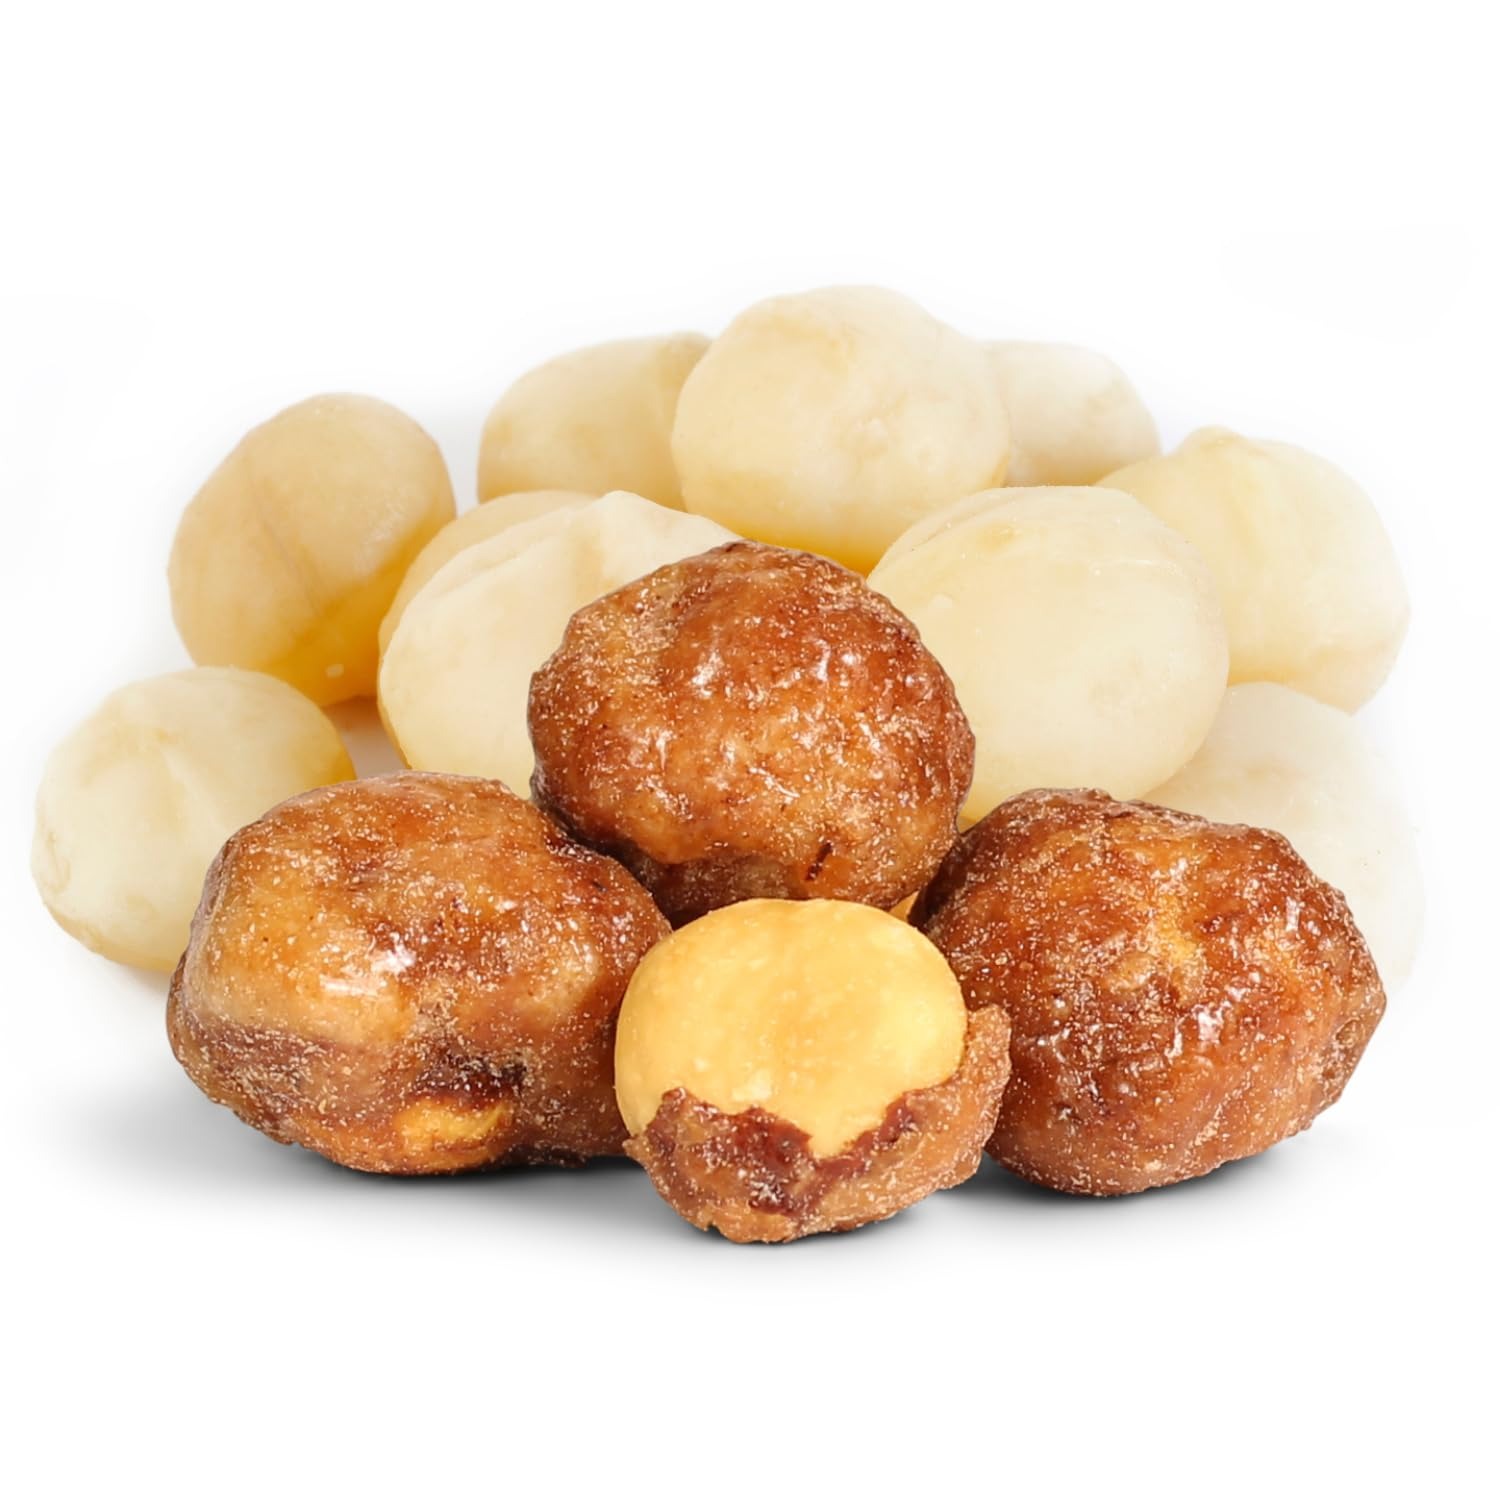
Item Name: Gourmet Toffee Coated Macadamia by Its Delish, 12 Oz Bulk Bag, Sweet Crunchy Caramelized Nuts Snack
Bullet Point 1: 😍 CRUNCHY SWEET SNACK 😍 – Delicious Gourmet Toffee Macadamia are encircled by the crunchy shell to ensure sweet and yummy flavor. Its Delish’s Toffee Macadamia are quality fresh and tasty. You can have the sweet, and crunchy mixed flavor with popcorn and sprinkle on ice cream. These candied ones are tasty enough because the sweet gourmet flavored coated toffee Macadamia are so delightful that they complement every dessert.
Bullet Point 2: ✌️ DAILY DOSE OF NUTS ✌️ – Our caramelized toffee Macadamia are diet-friendly to take care of your good health. Toffee Macadamia come with multiple advantages in terms of health and diet. Its Delish’s Toffee Macadamia are rich in nutrients to support immunity system. These sweet and salty crunch toffee Macadamia are good for memory and skin at the same time. Altogether, our health toffee peanut snacks give you multiple health benefits and keep your diet-routine smooth.
Bullet Point 3: 🤝 SNACKING-FRIENDLY PACKAGING 🤝 – Its Delish’s products come in secure and reusable packaging so that the customers can have a good experience with our products. Fresh packaged toffee Macadamia are packed in reusable jar that keep them fresh in a long run. Moreover, Its Delish’s Crunched Packed Toffee Macadamia are good in quantity and you can share them with your co-workers, friends or family.
Bullet Point 4: 💃 IT'S PARTY TIME 💃– Crunchy Toffee Macadamia are the best snacks for parties’ like: birthdays, holiday parties or other social or family events. Every time you arrange a Hi-Tea or a snack party with your friends, Toffee Macadamia by Its Delish would become relevant. These are healthy, and tasty enough to lighten up your gathering and parties. Moreover, you can also have them as instant snacks in your office, college, school, and travel.
Bullet Point 5: 🔆 QUALITY & KOSHER 🔆 – We cherish your involvement in our brand more than everything else. It is Certified Kosher OU Parve, Non-Dairy, Vegan, Made in the USA non-GMO, No MSG. Its Delish’s USDA pure toffee Macadamia have been hand-picked fresh at the height of ripeness taste from great farms that started the craze for the nut trade so you can enjoy all of the health benefits that come from this proven taste and freshness.
Product Description: <p><b> Fresh Style Coated Toffee Macadamia by Its Delish, 12 Oz Bulk Bag</b></p> <p> Its Delish’s Toffee Macadamias are a nutrient powerhouse and are a deliciously satisfying nut. Our Crunchy toffee nuts truly deserve super snacks status because of multifold benefits, i.e., healthy enough to maintain your diet, used as light party snacks, and many others. These Toffee Macadamia are caramelized to perfection to make for the perfect, highly addictive treat. Our Macadamia are expertly roasted and then caramelized in a sugar coating. Its Delish’s Toffee Macadamia may have a small ingredient list but pack a big punch full of flavor. It is similar to crunchy-covered English toffee. English toffee describes a hardened caramel topped with chopped nuts. Our toffee nuts do not contain any dairy products so they are kosher parve and vegan! Try our toffee and chocolate-covered almonds, peanuts, cashews, pecans and much more. Stock up today! Enjoy!</p> <p><b>About It's Delish!</b><br /><br />It's Delish was established in 1992 and is located in North Hollywood, California. It's Delish is a food manufacturer and distributor who produces over 500 gourmet food products including licorice, sour belts, taffies, caramels, Jordan almonds, chocolates, nuts, fruits, trail mixes, spices, and the spice blends. It's Delish also produces organics and all natural products. We give you the opportunity to order from the factory direct!<br /><br />It's Delish! Prides itself on the four pillars that are at the foundation of everything we do.<br /><br /> Innovation Quality Value Service</p>
Value: 1.0
Unit: Count

Price: 24.99